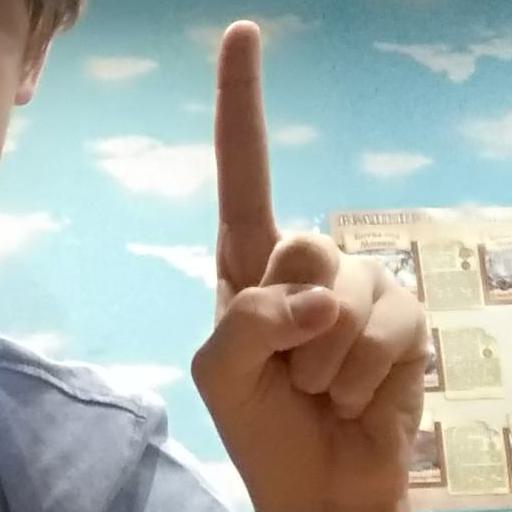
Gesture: one